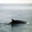
Label: whale